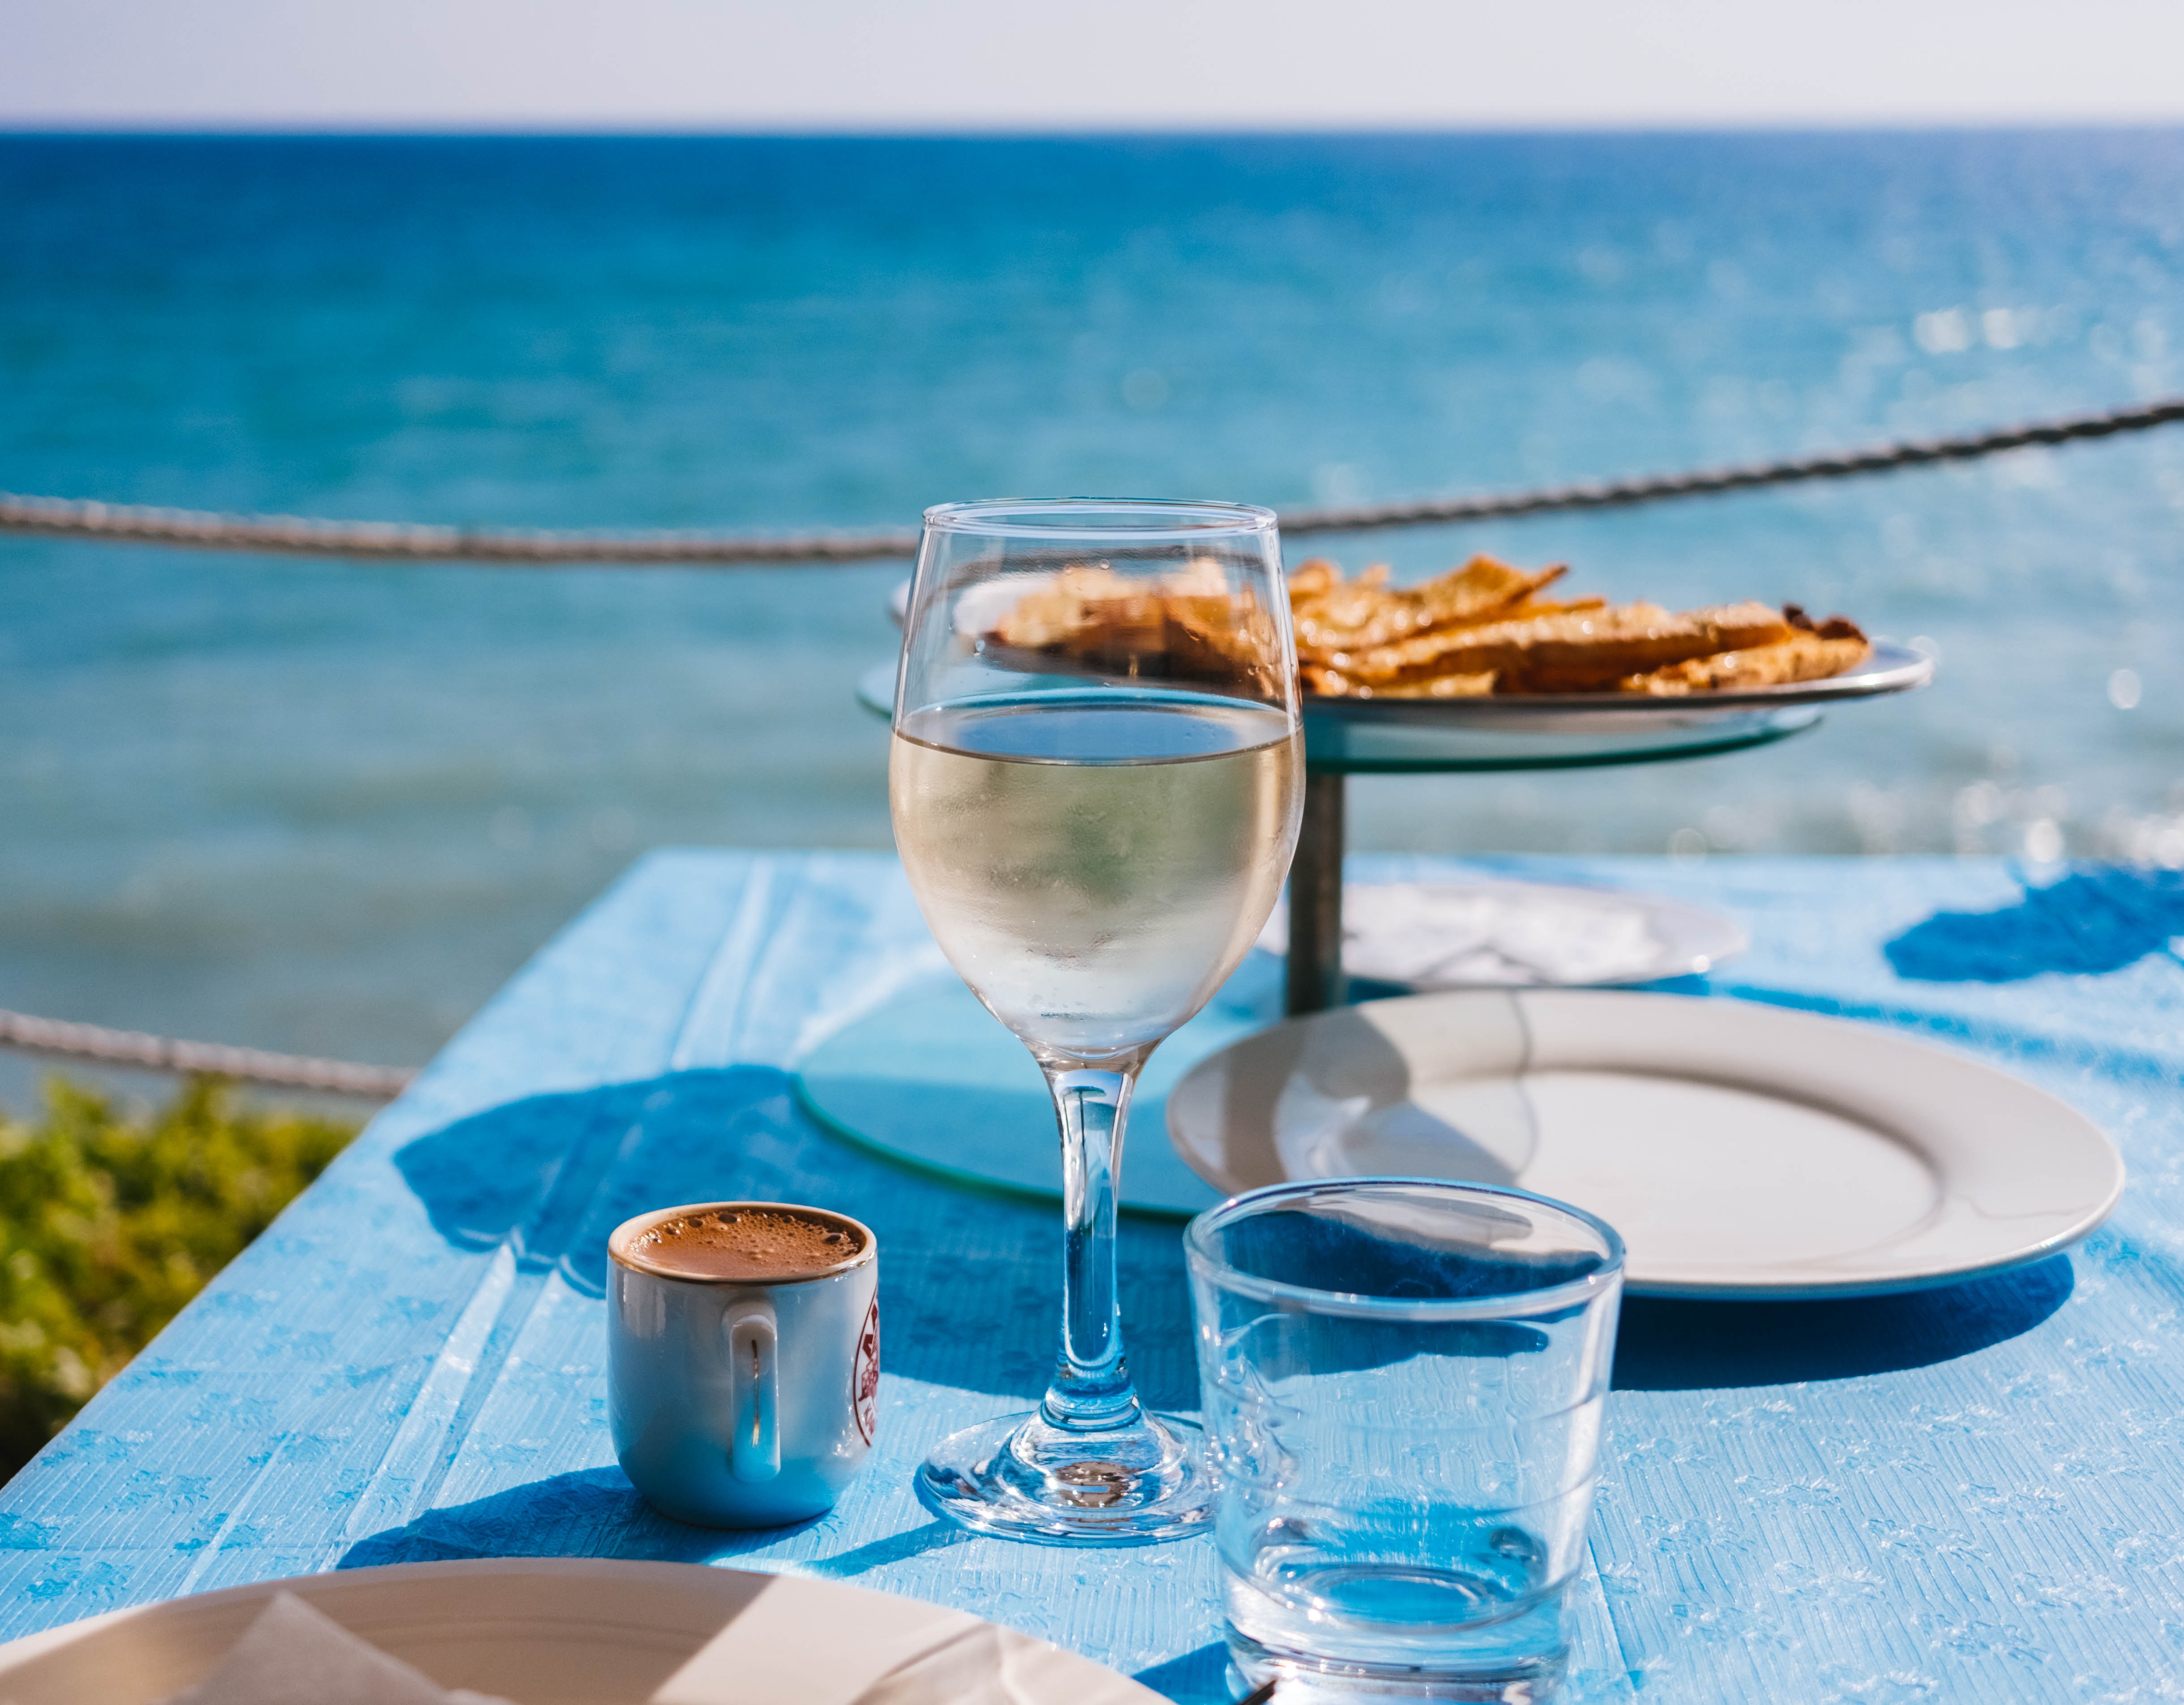
turquoise, champagne stemware, vacation, sea, drink, ocean, stemware, glass, alcoholic beverage, summer, wine glass, table, cocktail, distilled beverage, restaurant, resort, drinkware, food, wine, tableware, beach, coastal and oceanic landforms, aperitif, liqueur, champagne, caribbean, tourism, white wine